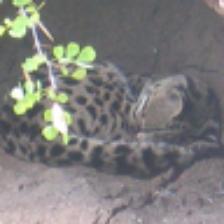
Label: NonHuman